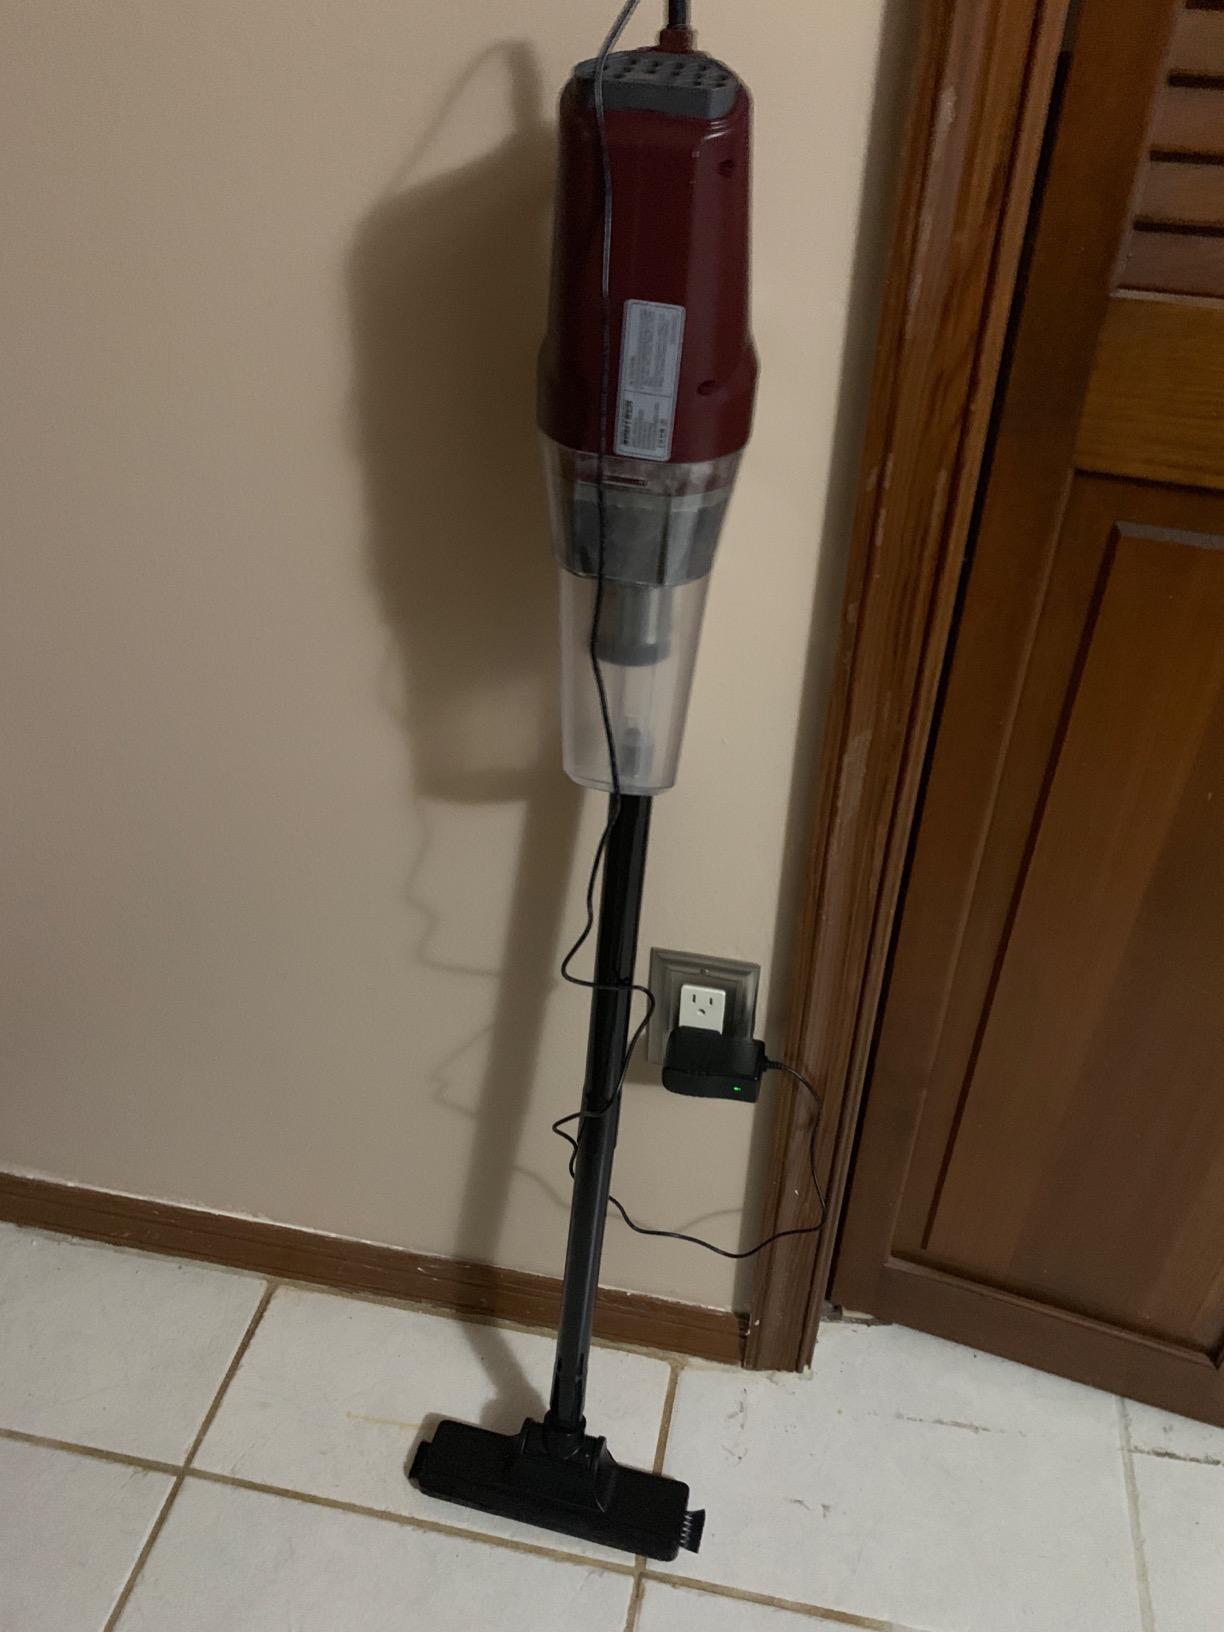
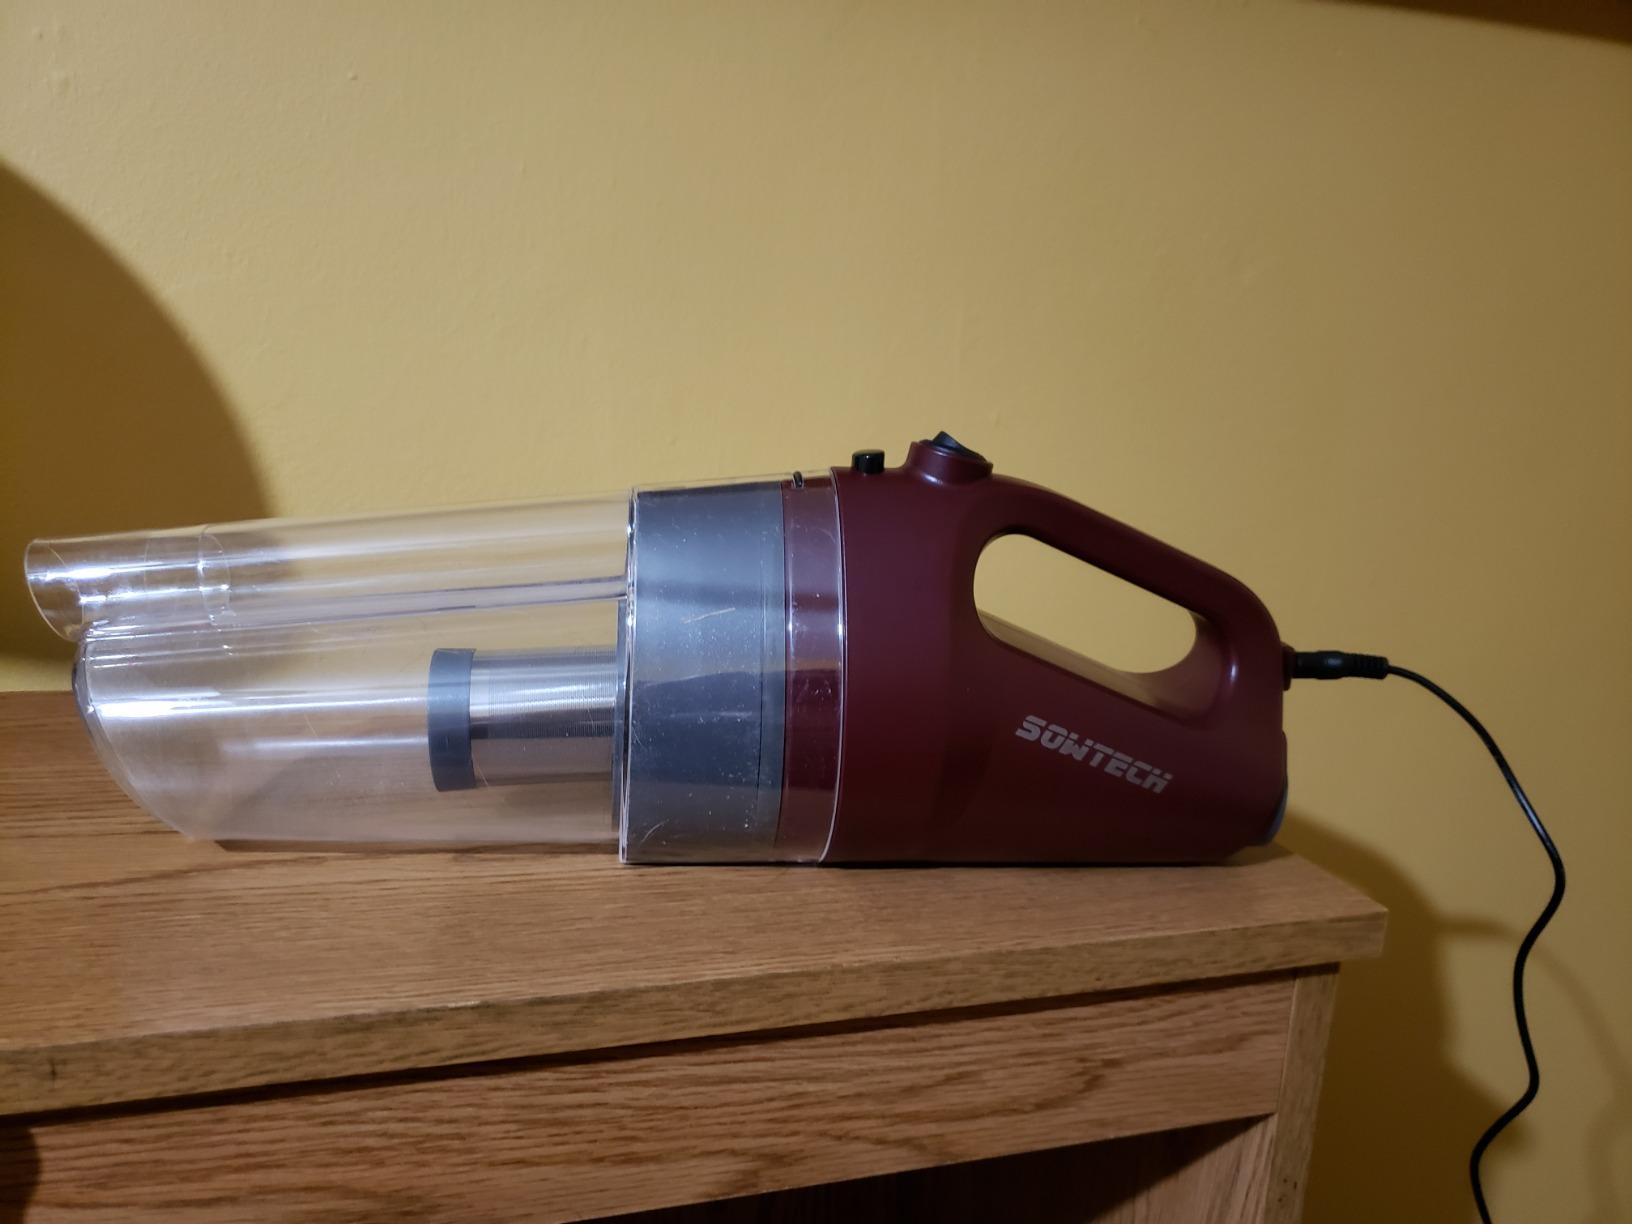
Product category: items_vacuum
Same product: yes